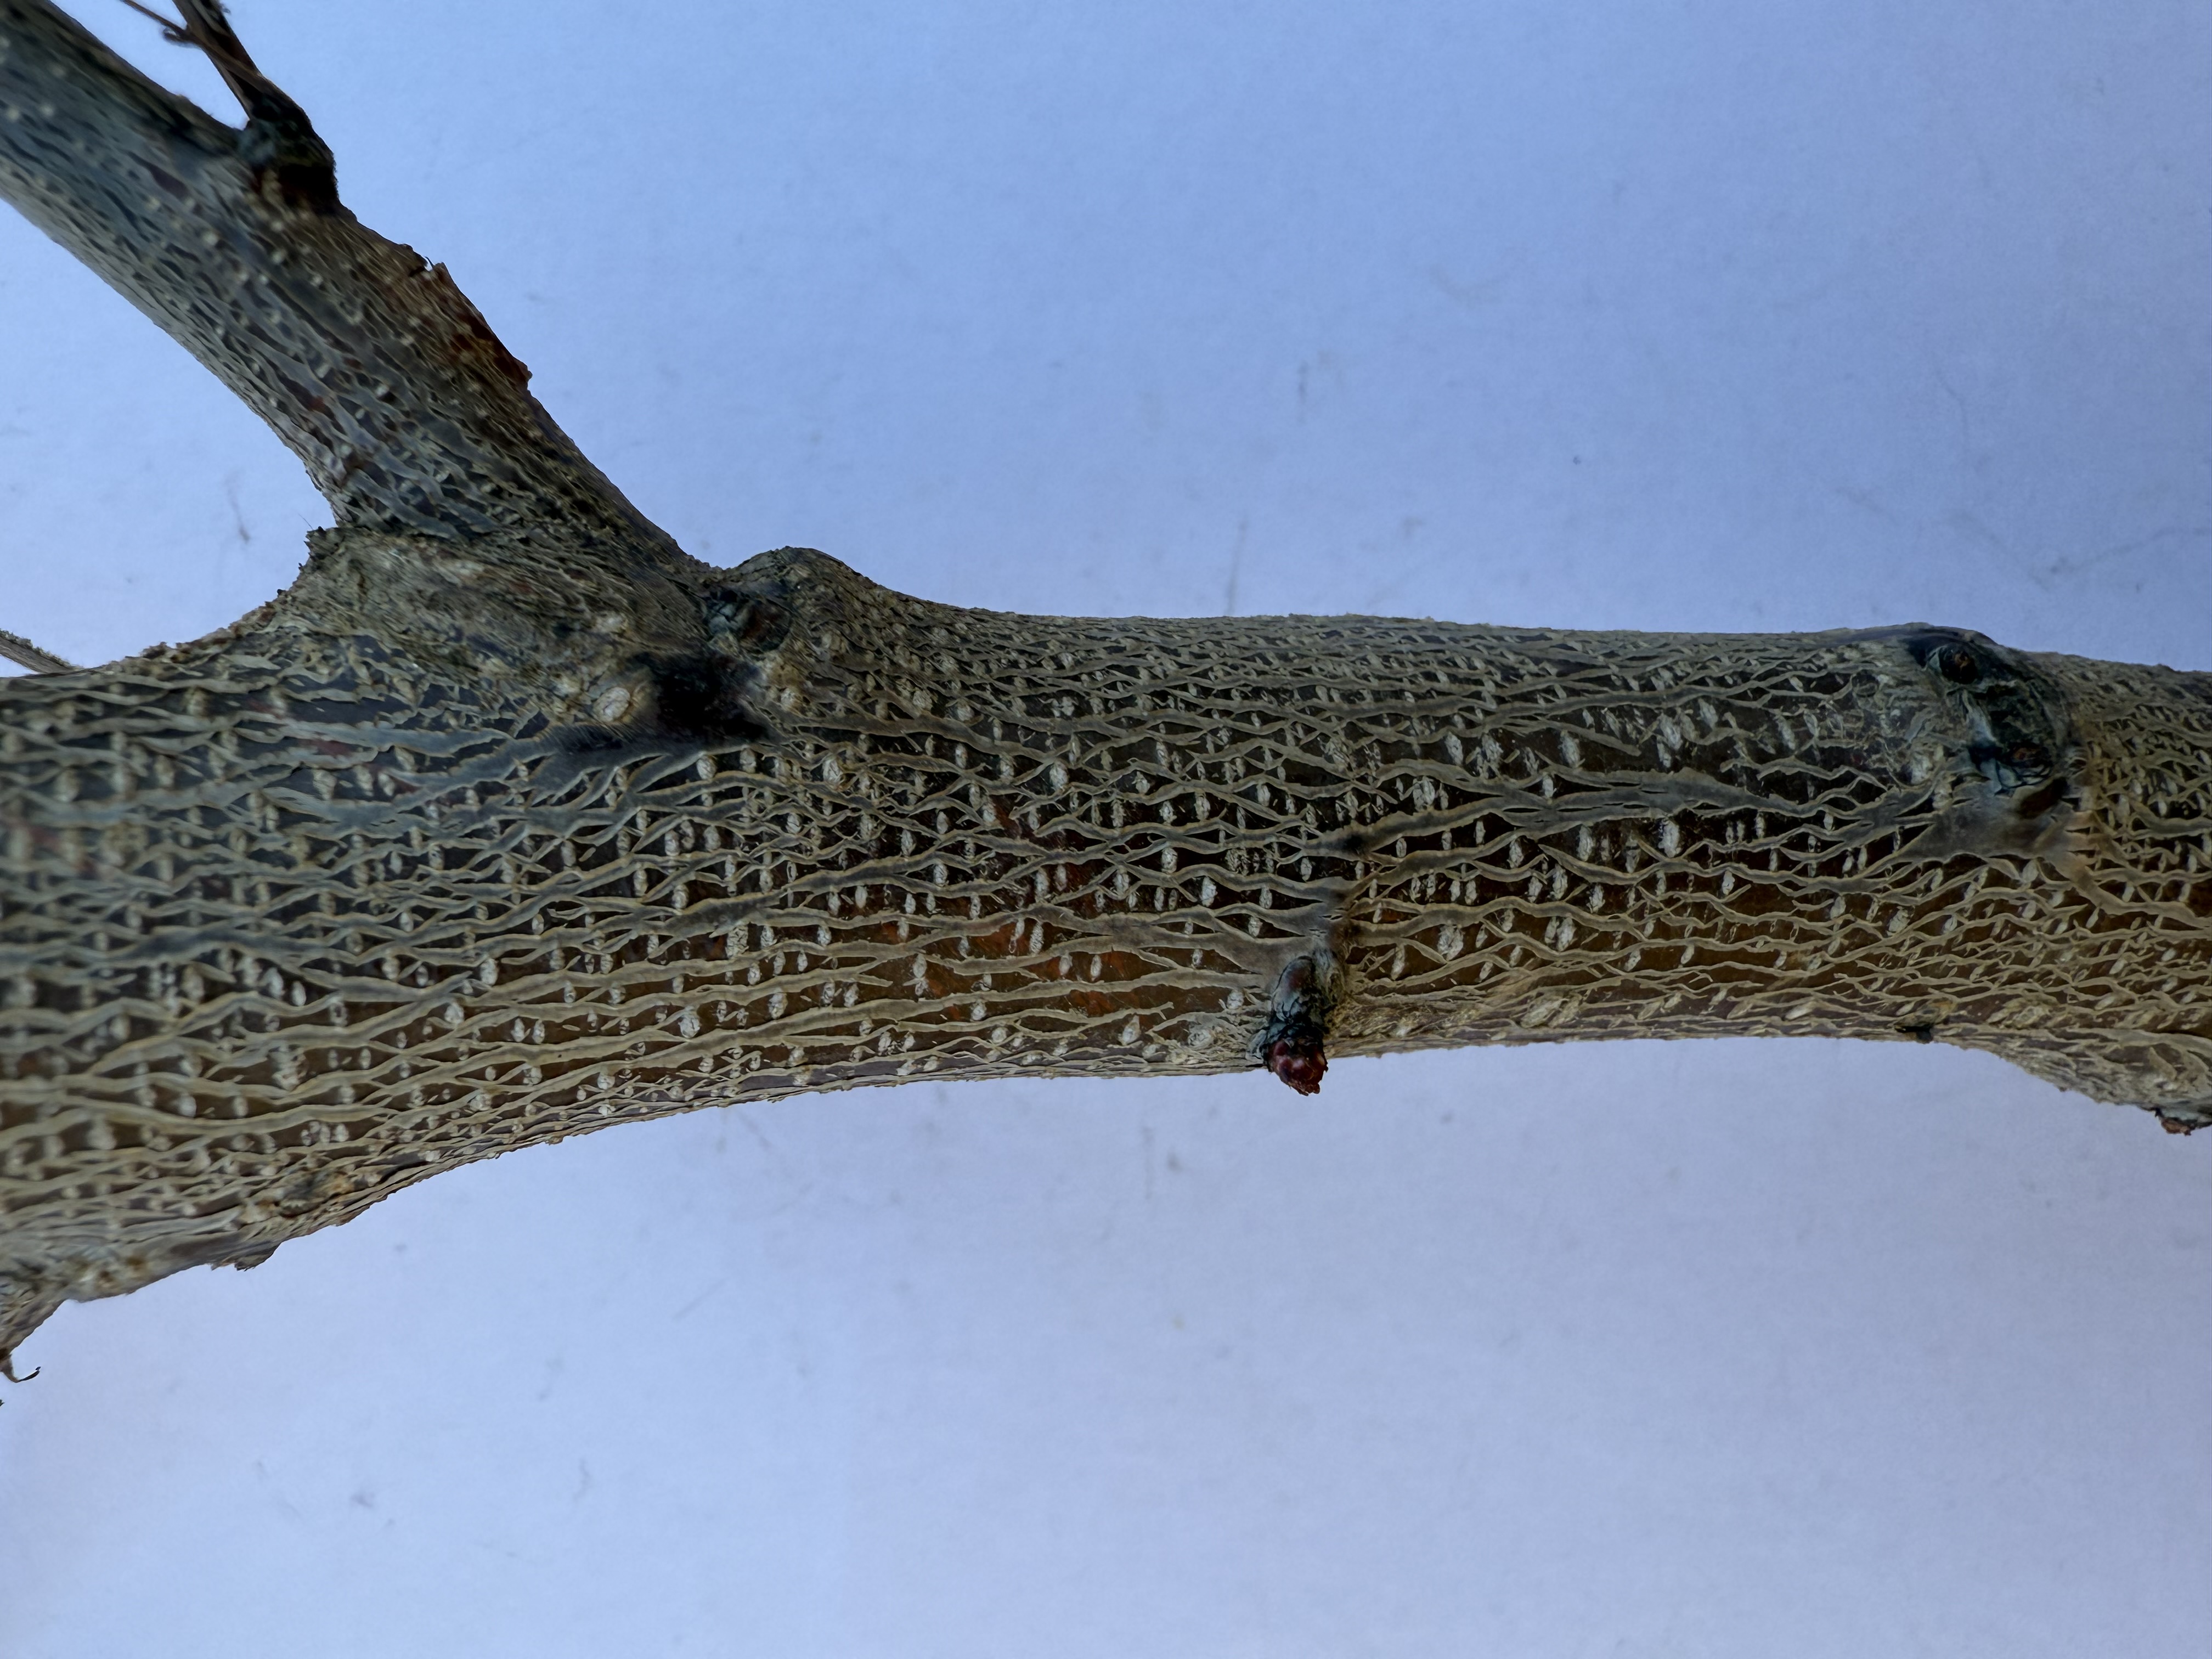
Variety: Igdir Apricot